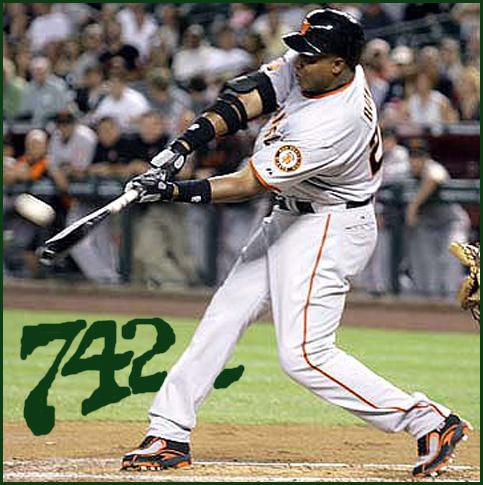
A baseball player holding a bat on top of a field.